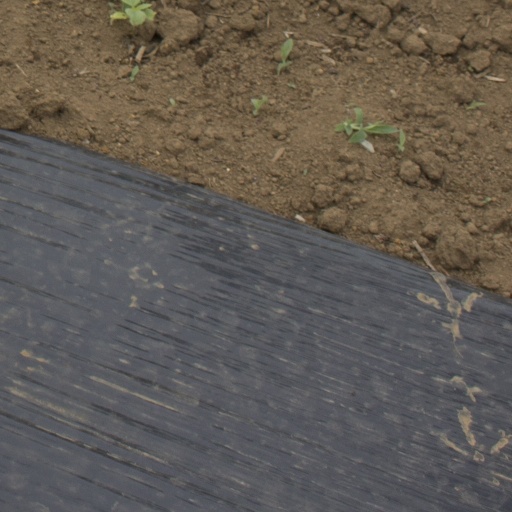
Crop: Jerusalem artichoke